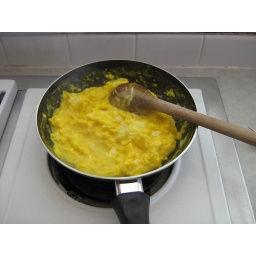
Incredibly yellow scrambled eggs, caused by the chickens pecking at greenery